Martin Rechsteiner

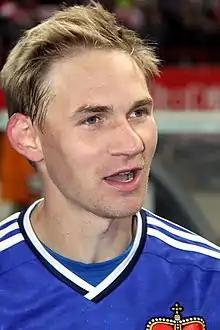

Martin Rechsteiner (born 15 February 1989) is a former footballer who played as a right back. Born in Switzerland, he represented the Liechtenstein national team.